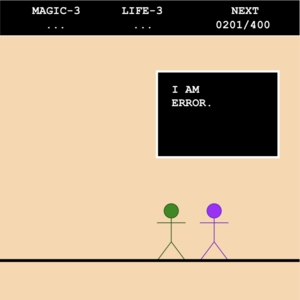
Esquisse de l'apparition originale de la phrase ""I am Error"", dans le jeu Zelda II: The Adventure of Link.
I am Error est une citation anglophone issue du jeu Zelda II: The Adventure of Link, sorti en 1988 sur la console NES. Trahissant un problème de traduction interne au développement du jeu, elle est devenue un mème Internet.